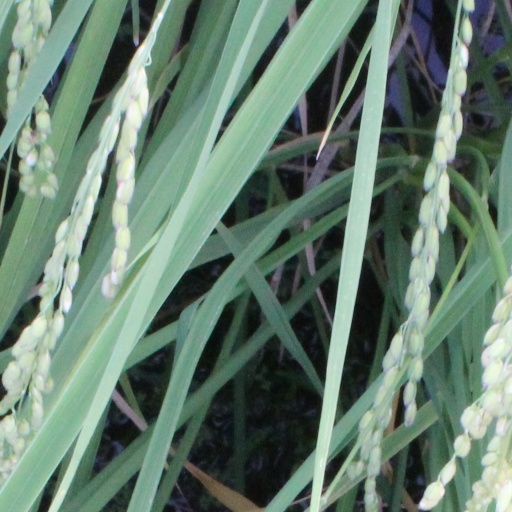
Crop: rice